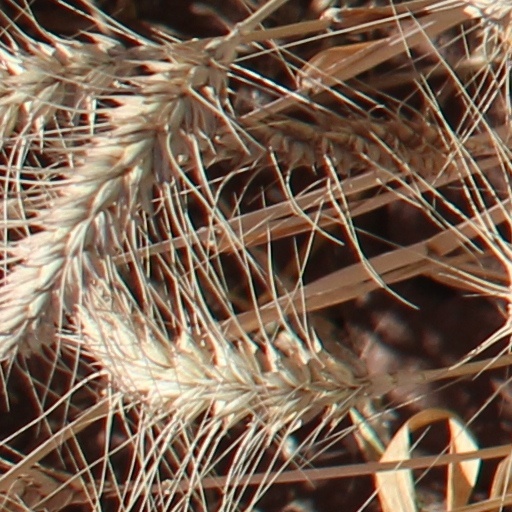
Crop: wheat